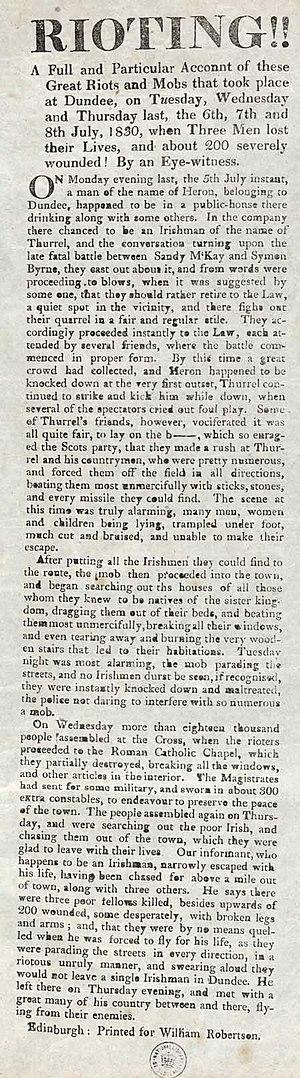
Simon Byrne, surnommé « The Emerald Gem », était un champion irlandais de pugilat, sport ancêtre de la boxe anglaise dans lequel les boxeurs combattaient à mains nues. Champion poids lourds d'Irlande, il gagne l'Angleterre, animé par l'appât du gain et l'espoir d'y ravir le même titre. Il devient l'un des quatre premiers boxeurs au monde à être impliqué dans des combats de boxe mortels, à la fois en tant que vainqueur et en tant que vaincu. Sa mort fut d'ailleurs un événement qui participa à l'amélioration des règles de sécurité dans la boxe anglaise.